Erskineville Oval

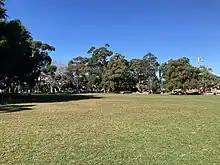
Part of Harry Nobel Reserve in 2023

Harry Nobel Reserve was originally part of Erskineville Oval prior to 1937 in which a rehousing scheme resulted in the renovation of the area. Officially reopened in 1938, the region now contained two separate parks split by the newly formed Fox Avenue. The main region bounded by Mitchell Road remained as Erskineville Oval but it wasn't until 1960 that the park bordered by Elliott Avenue was officially named Harry Nobel Reserve. This was done in honour of Harry Nobel, an Alexandria alderman and state parliament member for Redfern who had died in 1949.